2wice

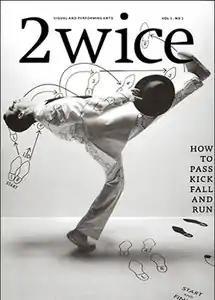
Cover of "2wice"

2wice is an interdisciplinary magazine dedicated to contemporary dance, visual and performing arts. Patsy Tarr is the founder and editor in chief of "2wice" and president of the 2wice Arts Foundation. The 2wice Arts Foundation is based in New York City. The magazine is designed and co-edited by J. Abbott Miller of Pentagram. The magazine debuted in 1997.